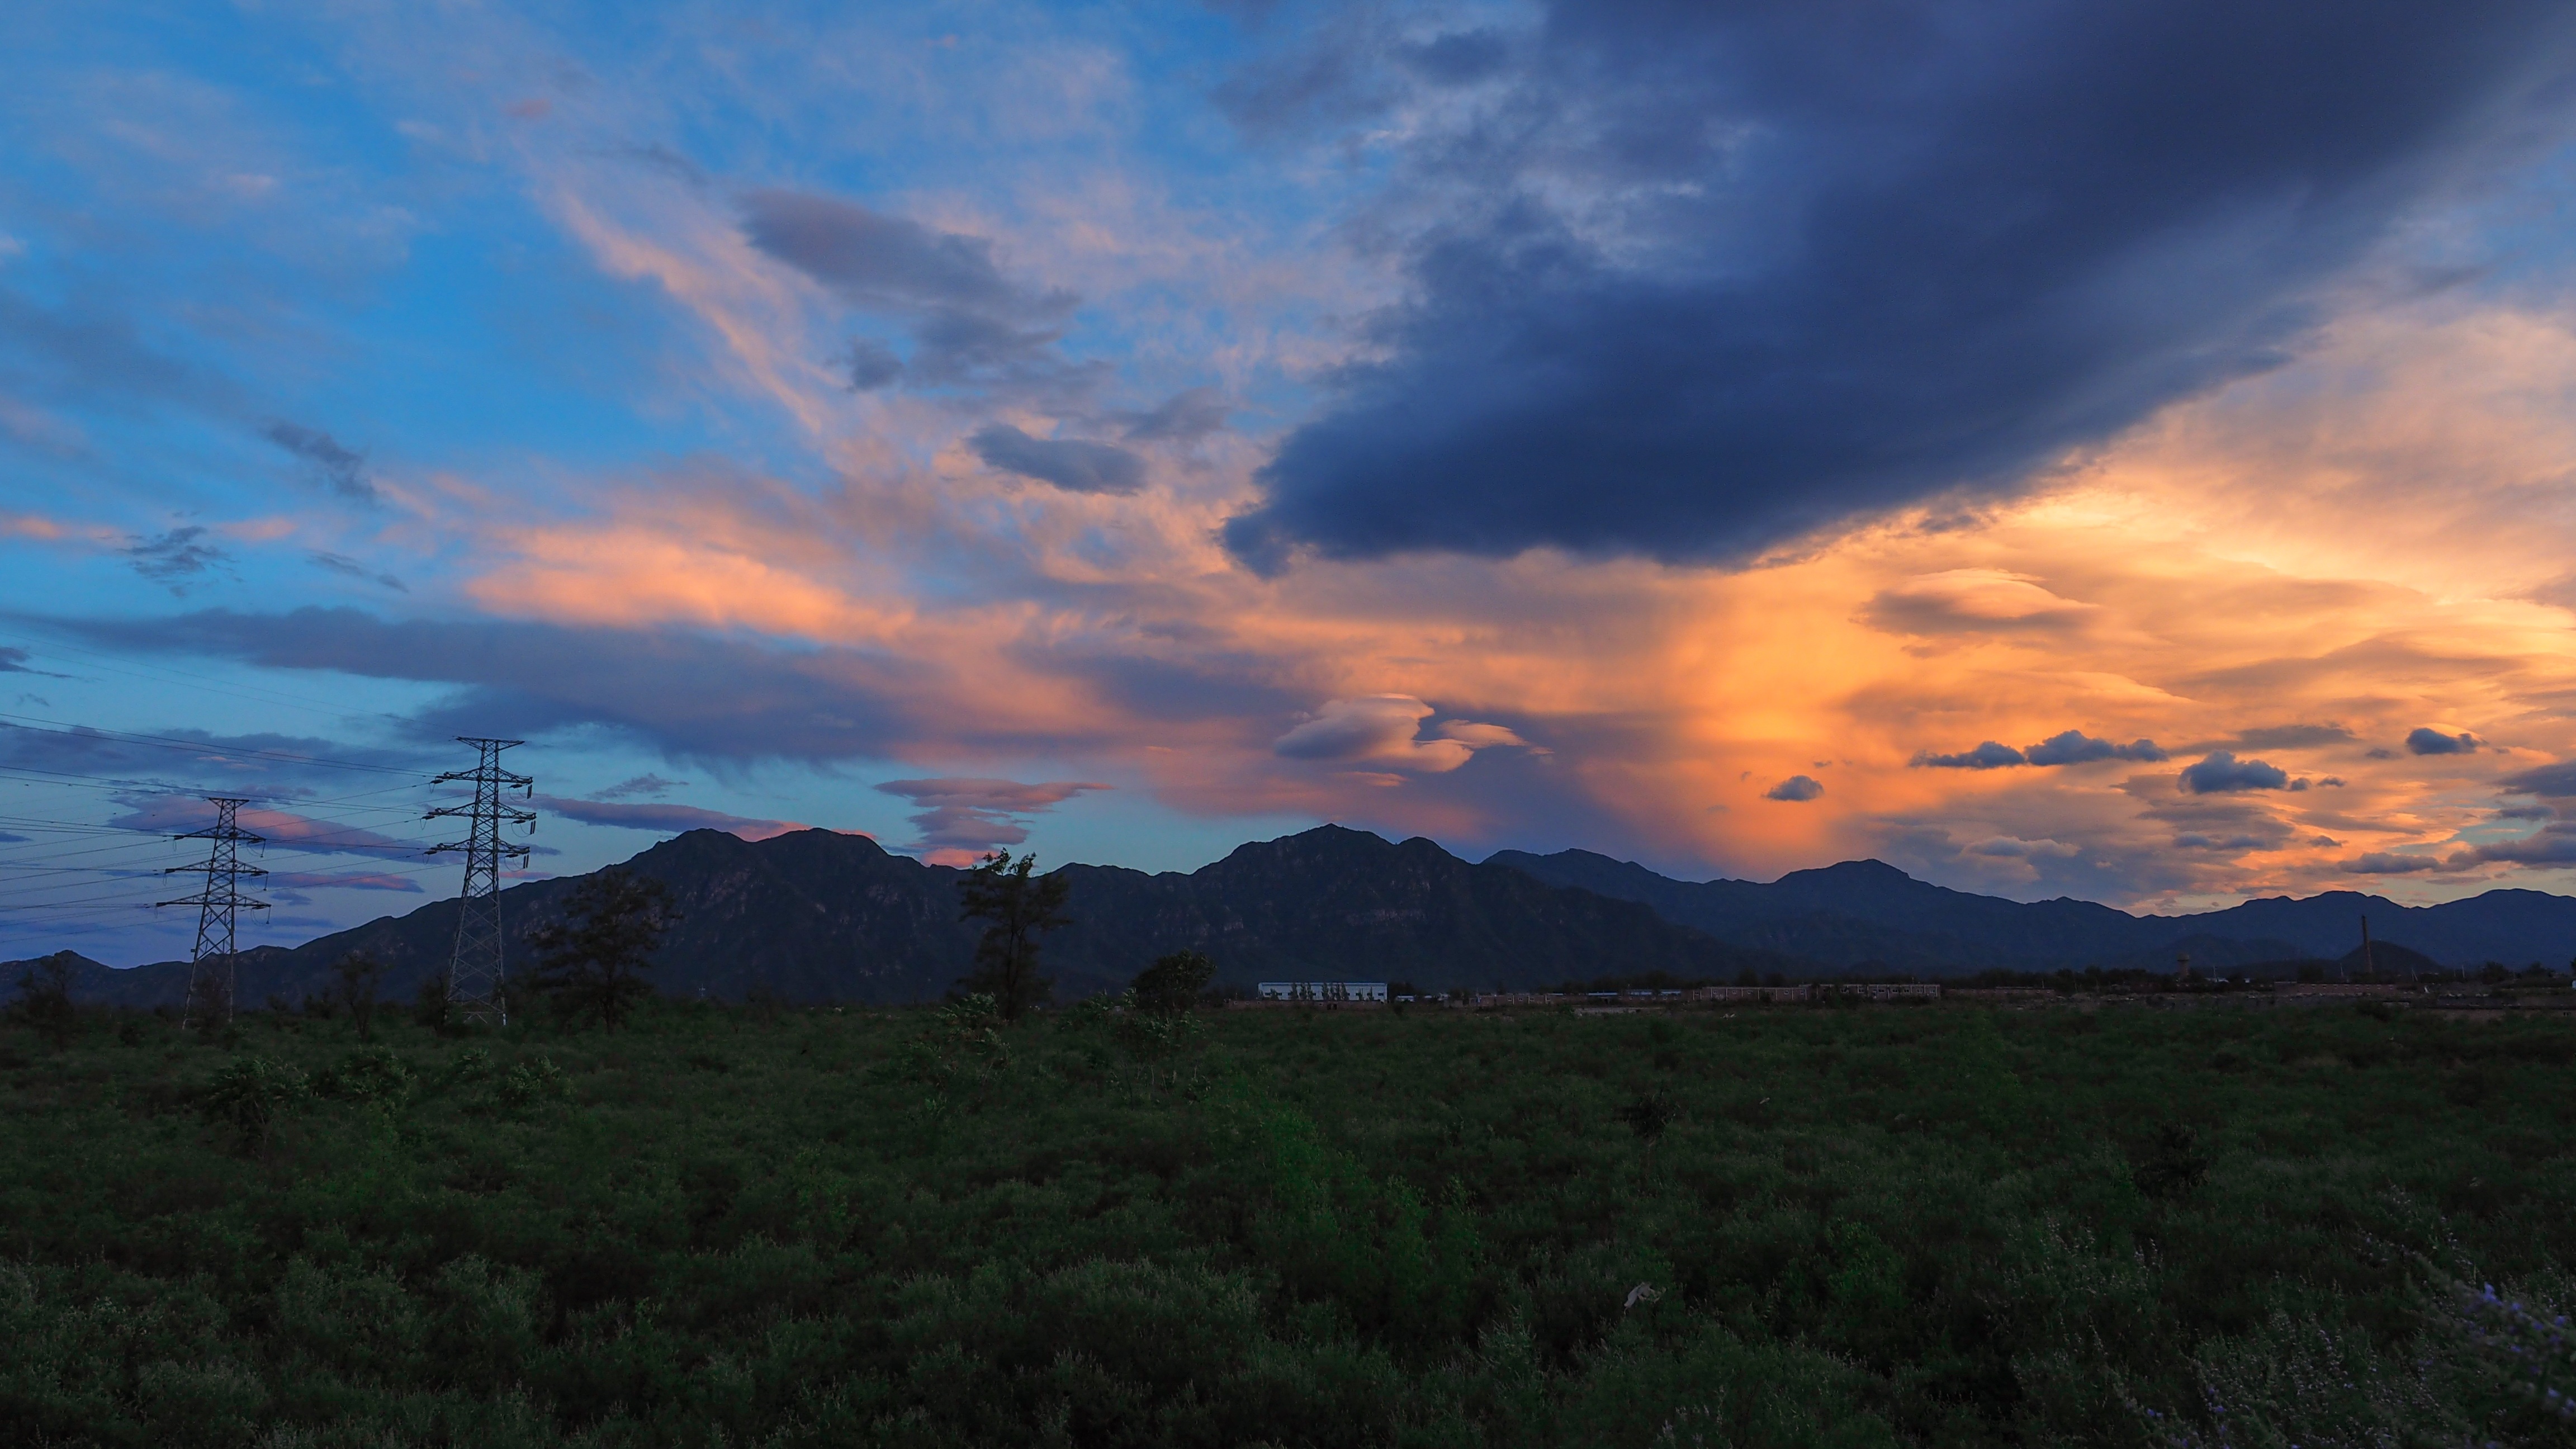
landscape, nature, outdoor, horizon, mountain, cloud, sky, sunrise, sunset, prairie, morning, hill, dawn, mountain range, dusk, wild, evening, tranquil, scenic, electrical, weather, plain, power, clouds, mountains, grassland, plateau, beauty, scene, follow, afterglow, meteorological phenomenon, atmospheric phenomenon, mountainous landforms